Rachel Don

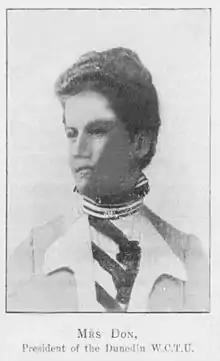

In the 1890s, Rachel Don got involved with the Dunedin Methodist Central Mission and became a popular speaker for temperance meetings, eventually being appointed as Dunedin WCTU NZ superintendent for Evangelistic work department. She also served briefly as secretary for the local Union in 1898, before she was elected president in 1901. Don regularly collaborated in teas and gospel meetings for sailors at the Dunedin Sailors' Rest.